Abbie Jane Hunter

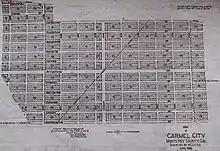
Carmel City Map by W. C. Little (1888).

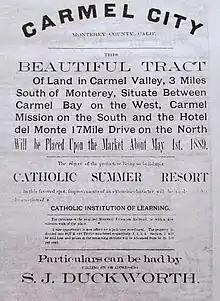
Carmel City Catholic Summer Resort advertisement.

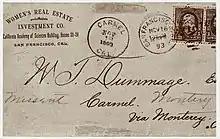
Women's Real Estate Investment Co. return address, addressed to W. T. Dummage in 1893.

She was appointed President of the Investment Company on August 16, 1891. The company headquarters were in the California Academy of Sciences building.